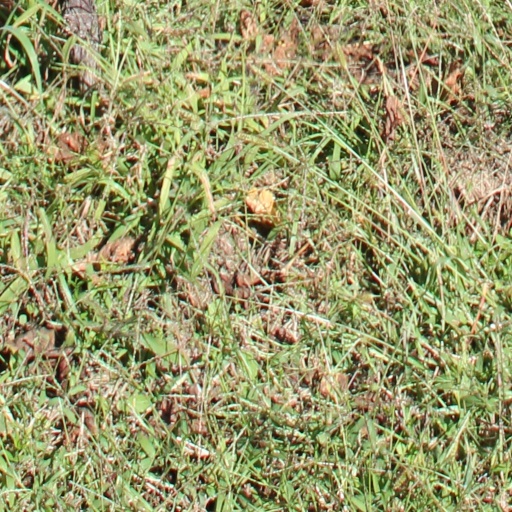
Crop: grape